Professional wrestling holds

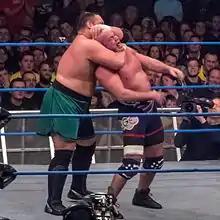
Samoa Joe applying the "Coquina Clutch", a rear naked choke, on Kurt Angle.

The wrestler pushes their standing or seated opponent into the turnbuckle and extends their leg, choking their opponent while using the top two ropes for support. This attack is illegal and results in a wrestler's disqualification, should the move not be broken by a count of five. William Regal used a variation where he would face the opposite direction while distracting the referee, allowing him to maintain the choke for a prolonged period of time.